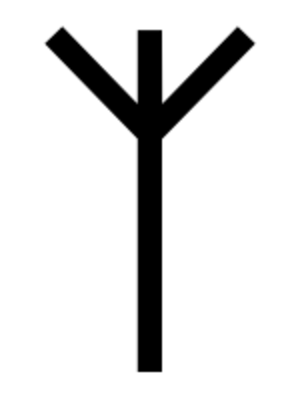
Zero no tsukaima est une série de light novel écrite par Noboru Yamaguchi et illustrée par Eiji Usatsuka, mêlant un univers d'heroïc-fantasy à un fond comique. Elle est publiée par Media Factory depuis juin 2004. À la suite du décès de l'auteur en avril 2013, la série est restée inachevée avec 20 tomes publiés sur les 22 prévus. Toutefois, en utilisant les notes laissées par Yamaguchi, l'œuvre est finalement reprise par un autre auteur à partir de juin 2015 pour être proposée en intégralité. L'histoire présente plusieurs personnages de la classe de deuxième année d'une académie de magie dans un monde magique avec les personnages principaux que sont la mage incompétente Louise et son familier venant de la Terre, Saito Hiraga.
Le symbolisme des lettres concerne le sens et la valeur symboliques des lettres, soit lues, soit écrites, dans une écriture alphabétique ou ailleurs. Alors que, quand on lit, le sens de chaque lettre disparaît, quand on se penche sur le symbolisme des lettres on cherche du sens dans chaque lettre.
L’alphabet runique ou futhark — terme formé à partir du nom de ses six premières lettres — est un alphabet qui fut utilisé pour l'écriture de langues germaniques par des peuples parlant ces langues, tels les Scandinaves, les Frisons, les Anglo-Saxons, etc. Il existe aussi des runes hongroises et des runes turques, deux systèmes indépendants.